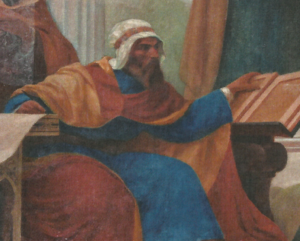
Abou Merwan Ibn Zuhr, né à Peñaflor, près de Séville en 1074 ou vers 1091 et mort à Séville en 1162, connu en Occident sous le nom d'Avenzoar, est un médecin Amazigh de l'empire almoravide.